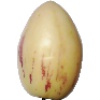
Label: Pepino 1